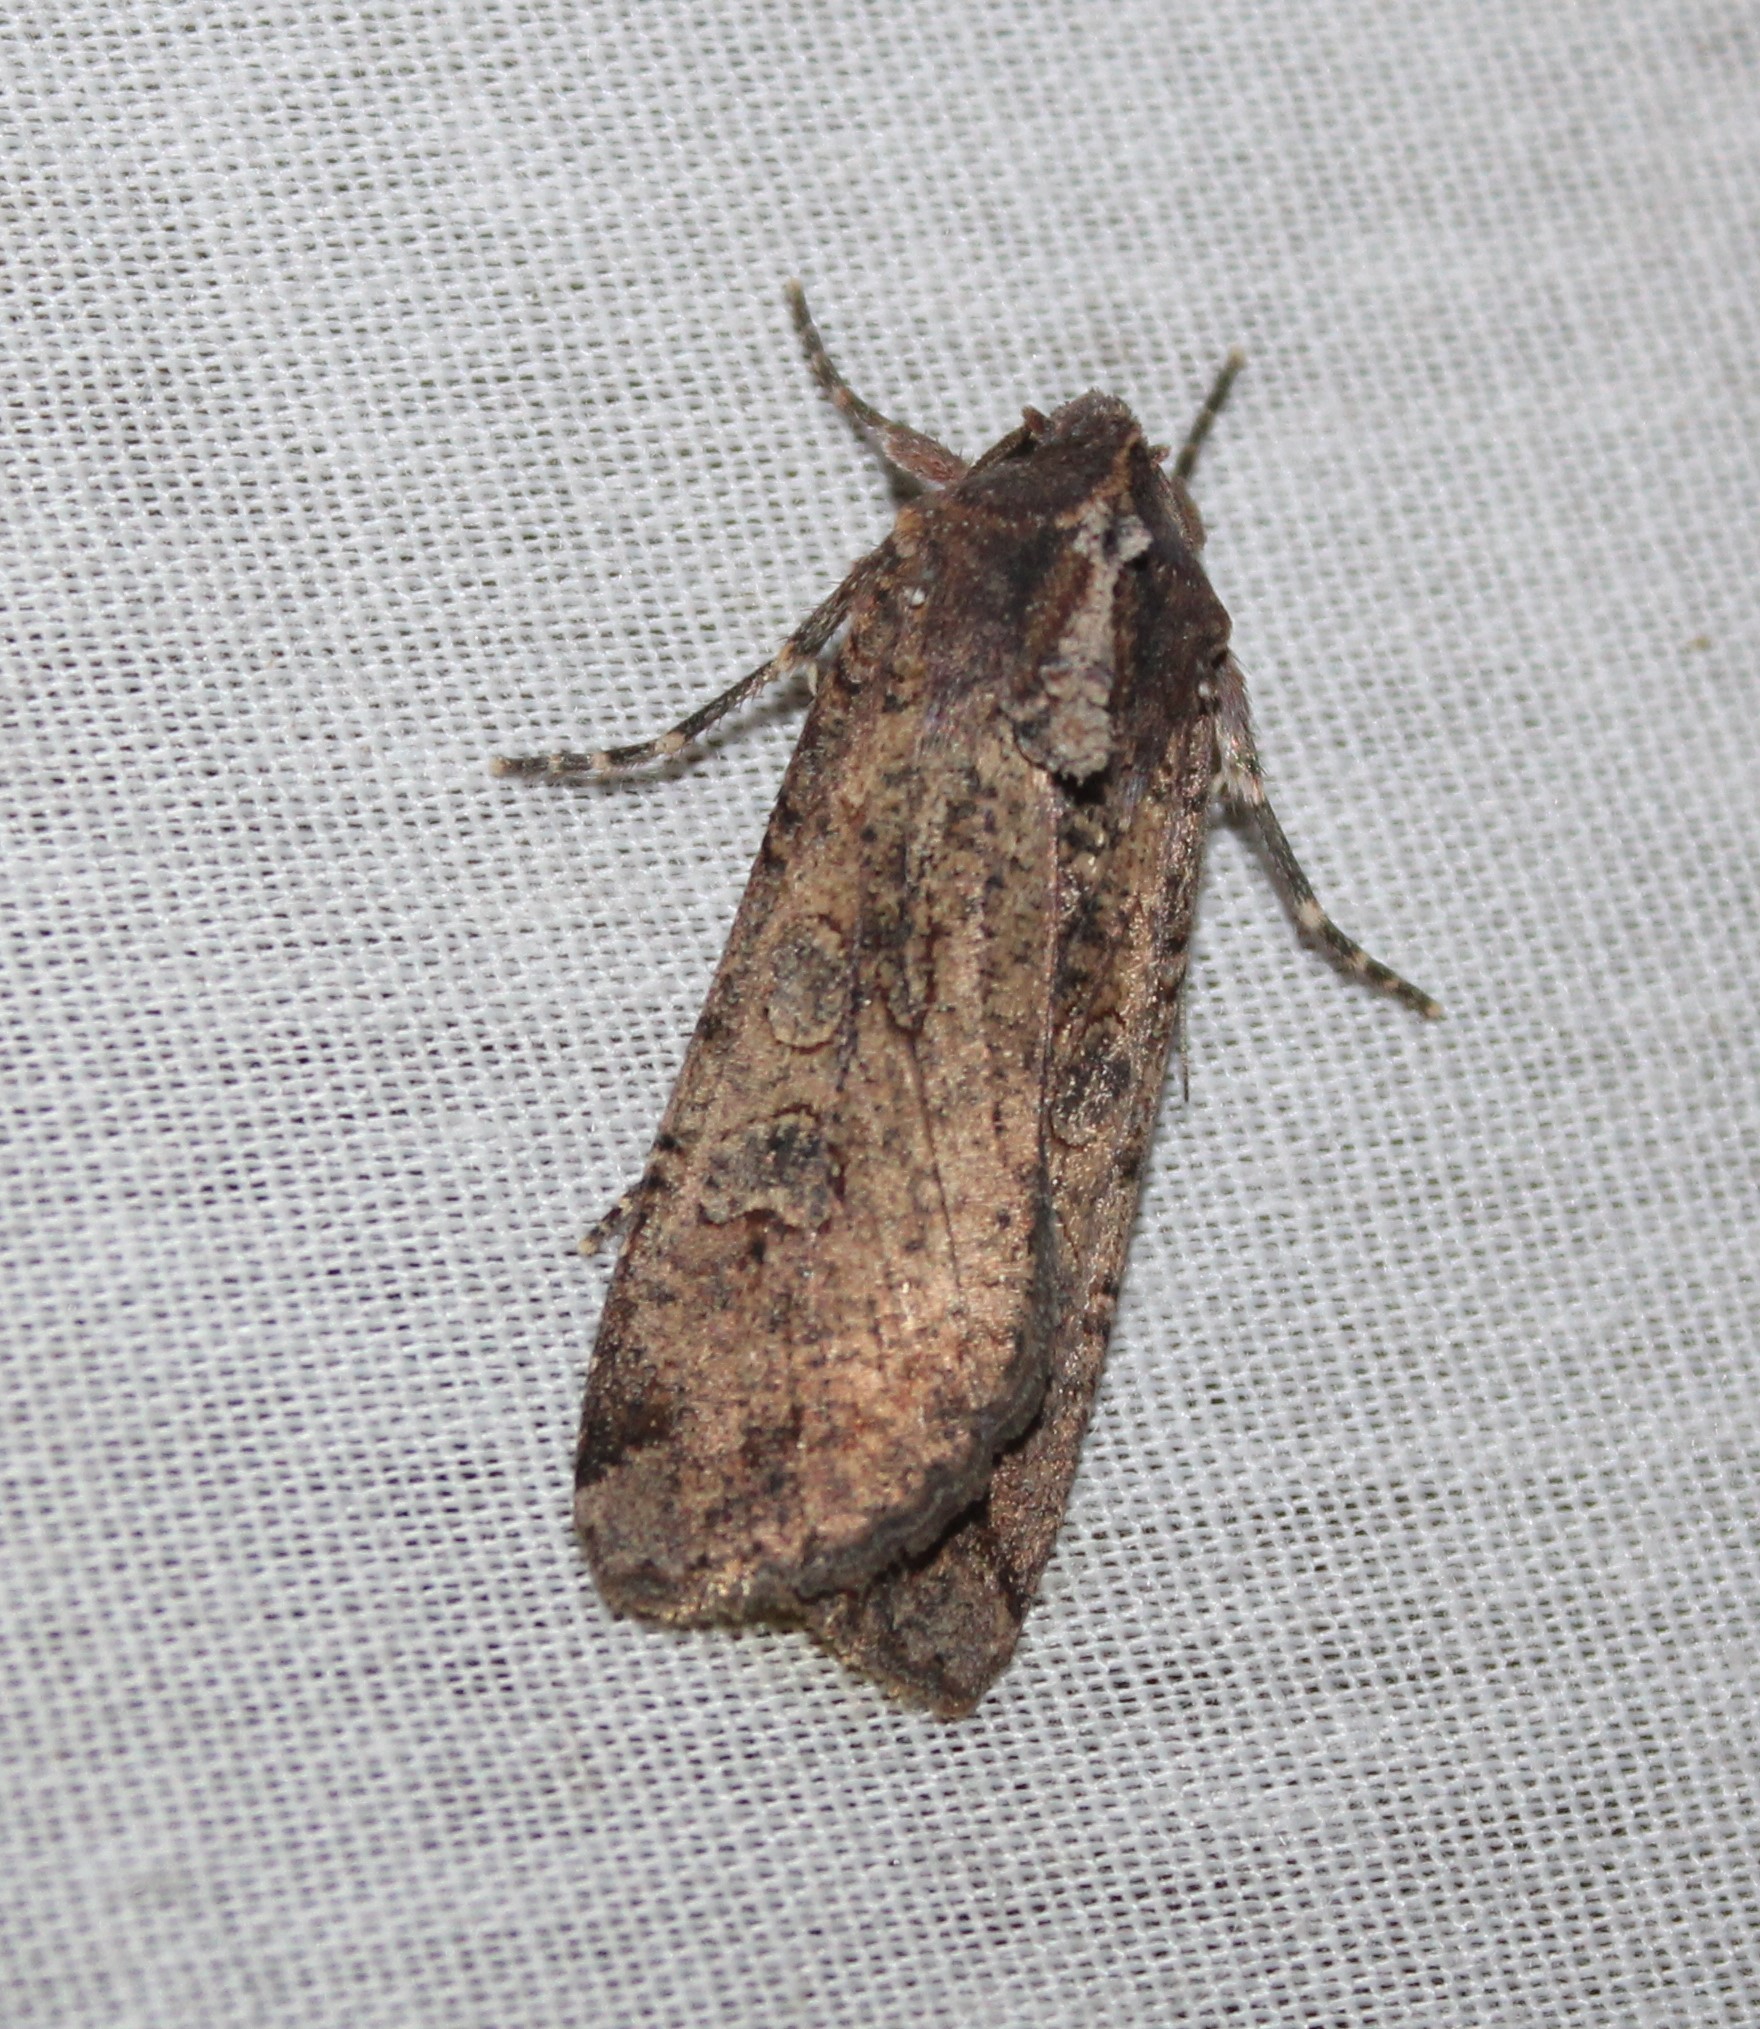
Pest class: cutworms